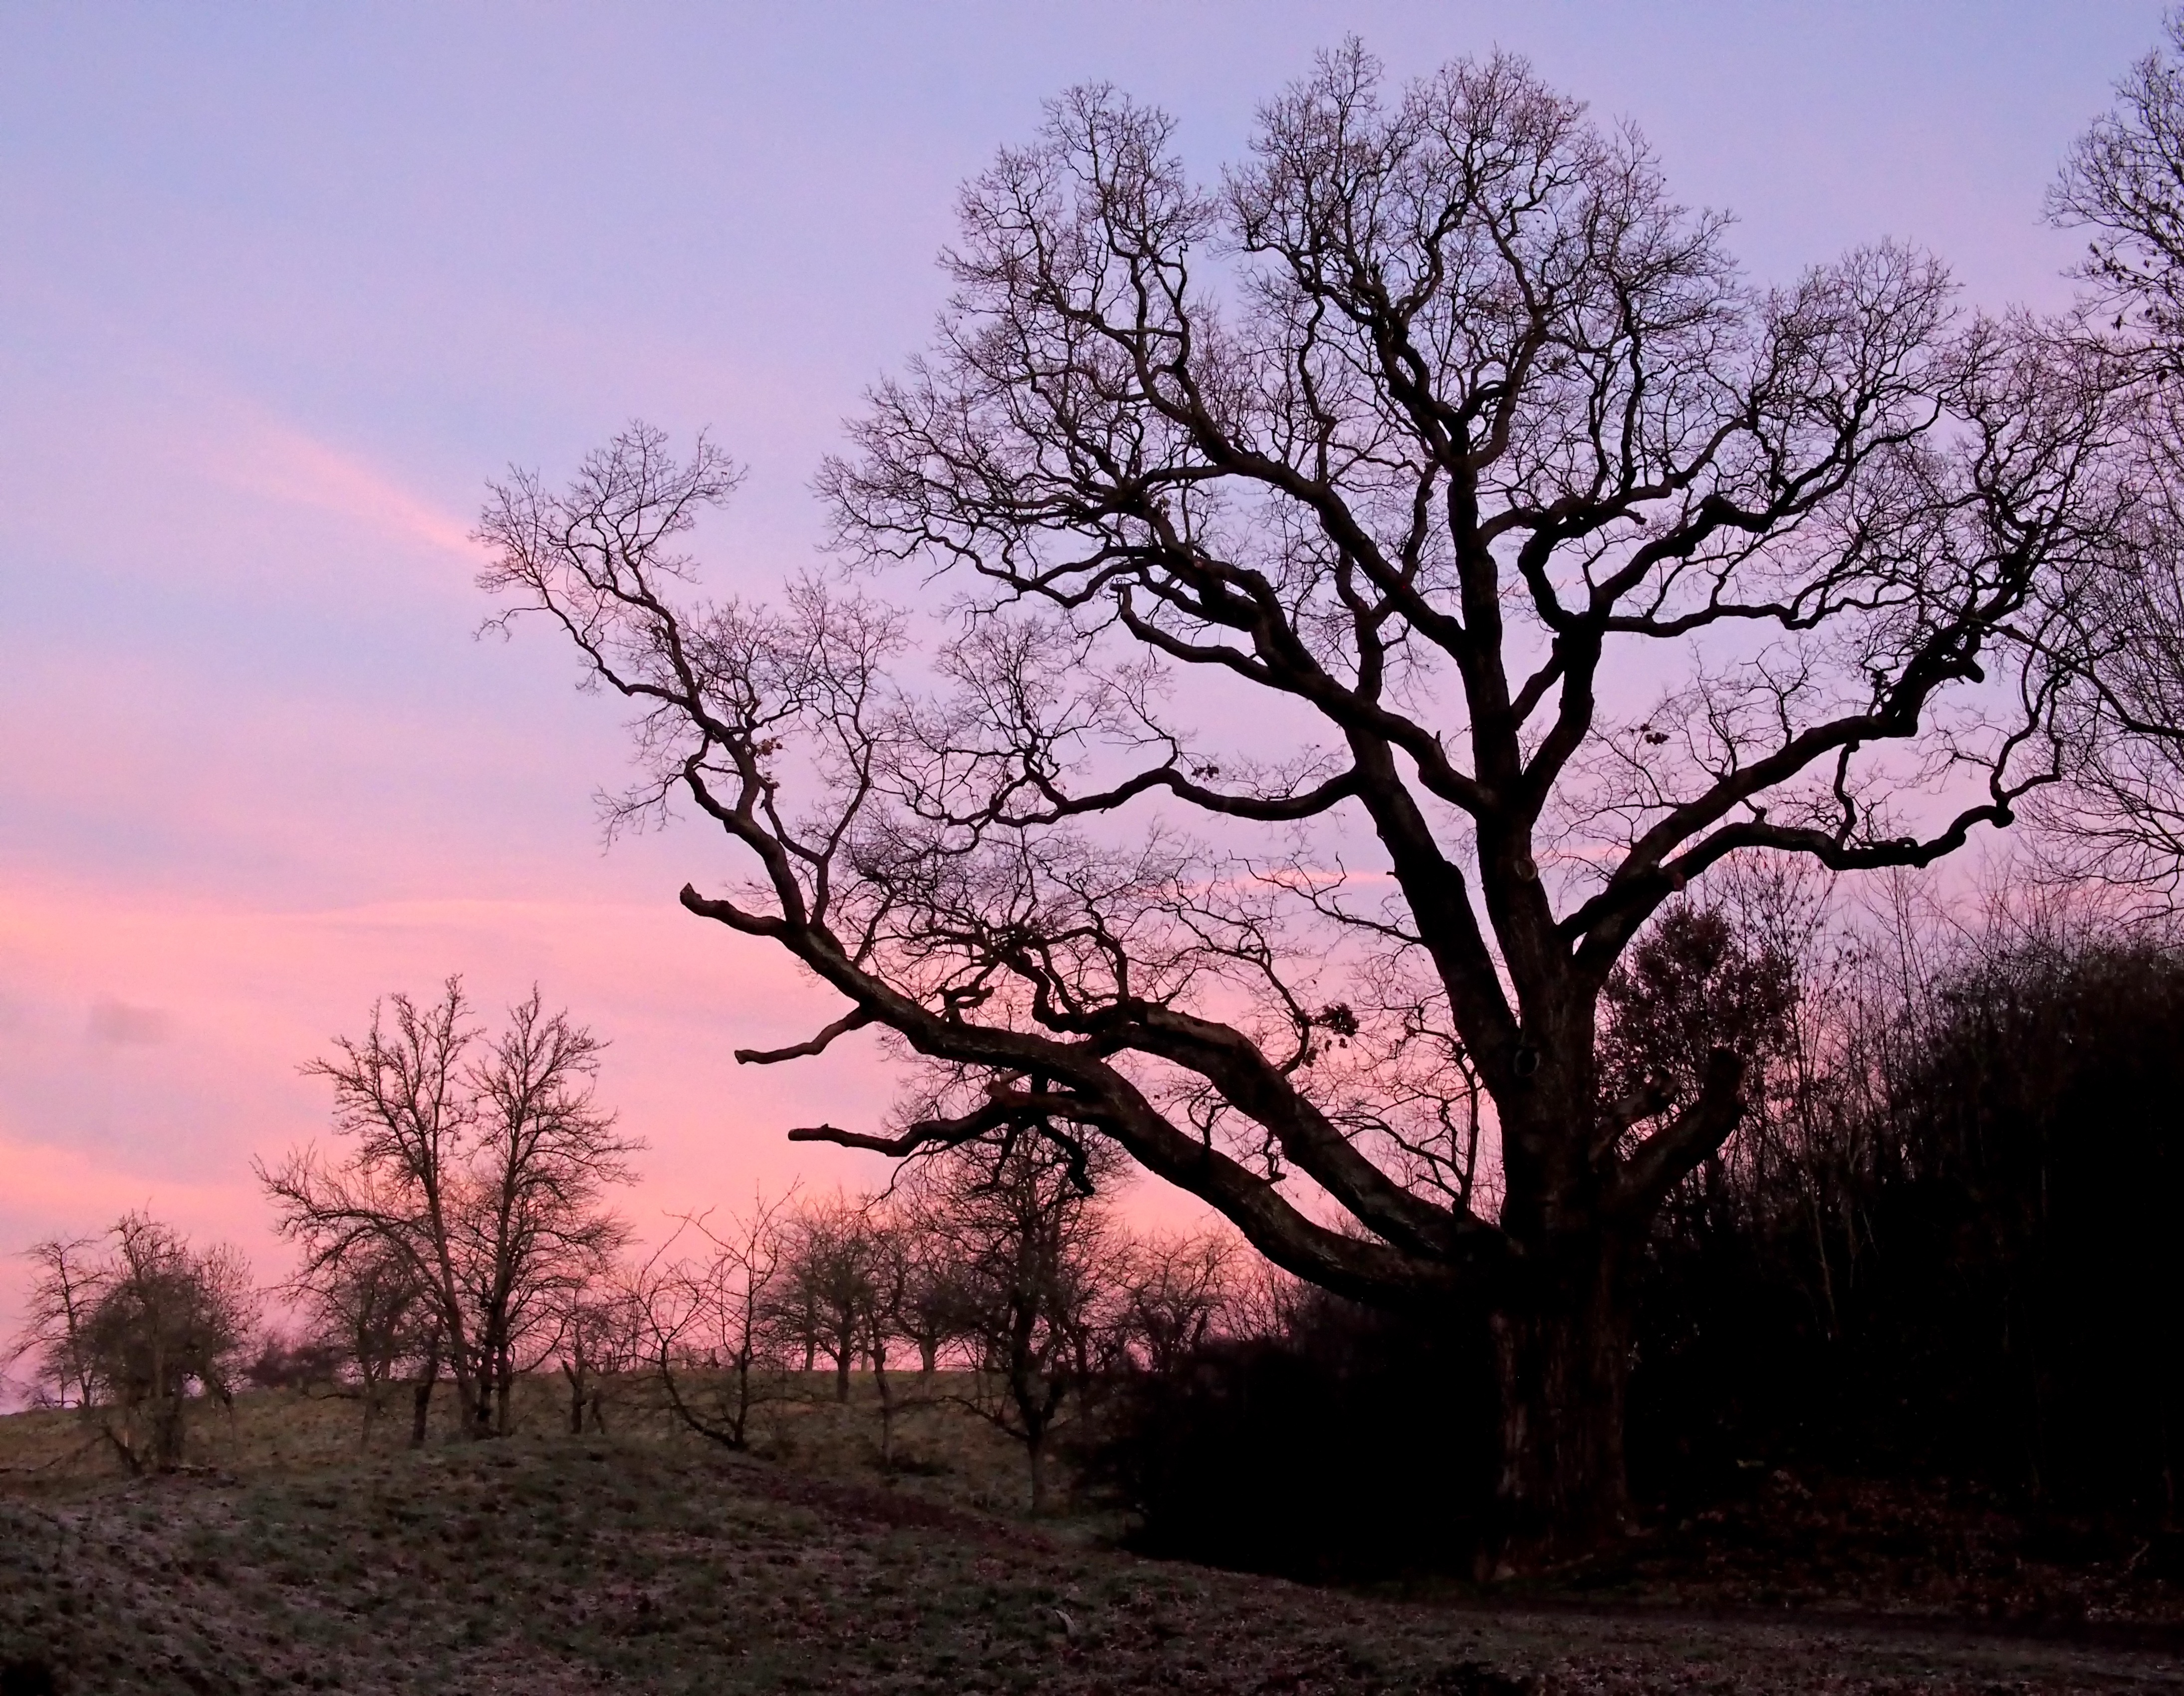
landscape, tree, nature, branch, blossom, plant, sunrise, sunset, morning, flower, dawn, dusk, live, cherry blossom, atmospheric phenomenon, woody plant